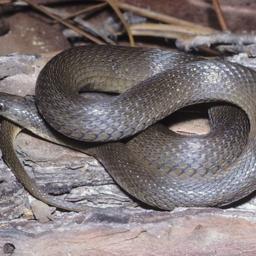
Animal: snakes